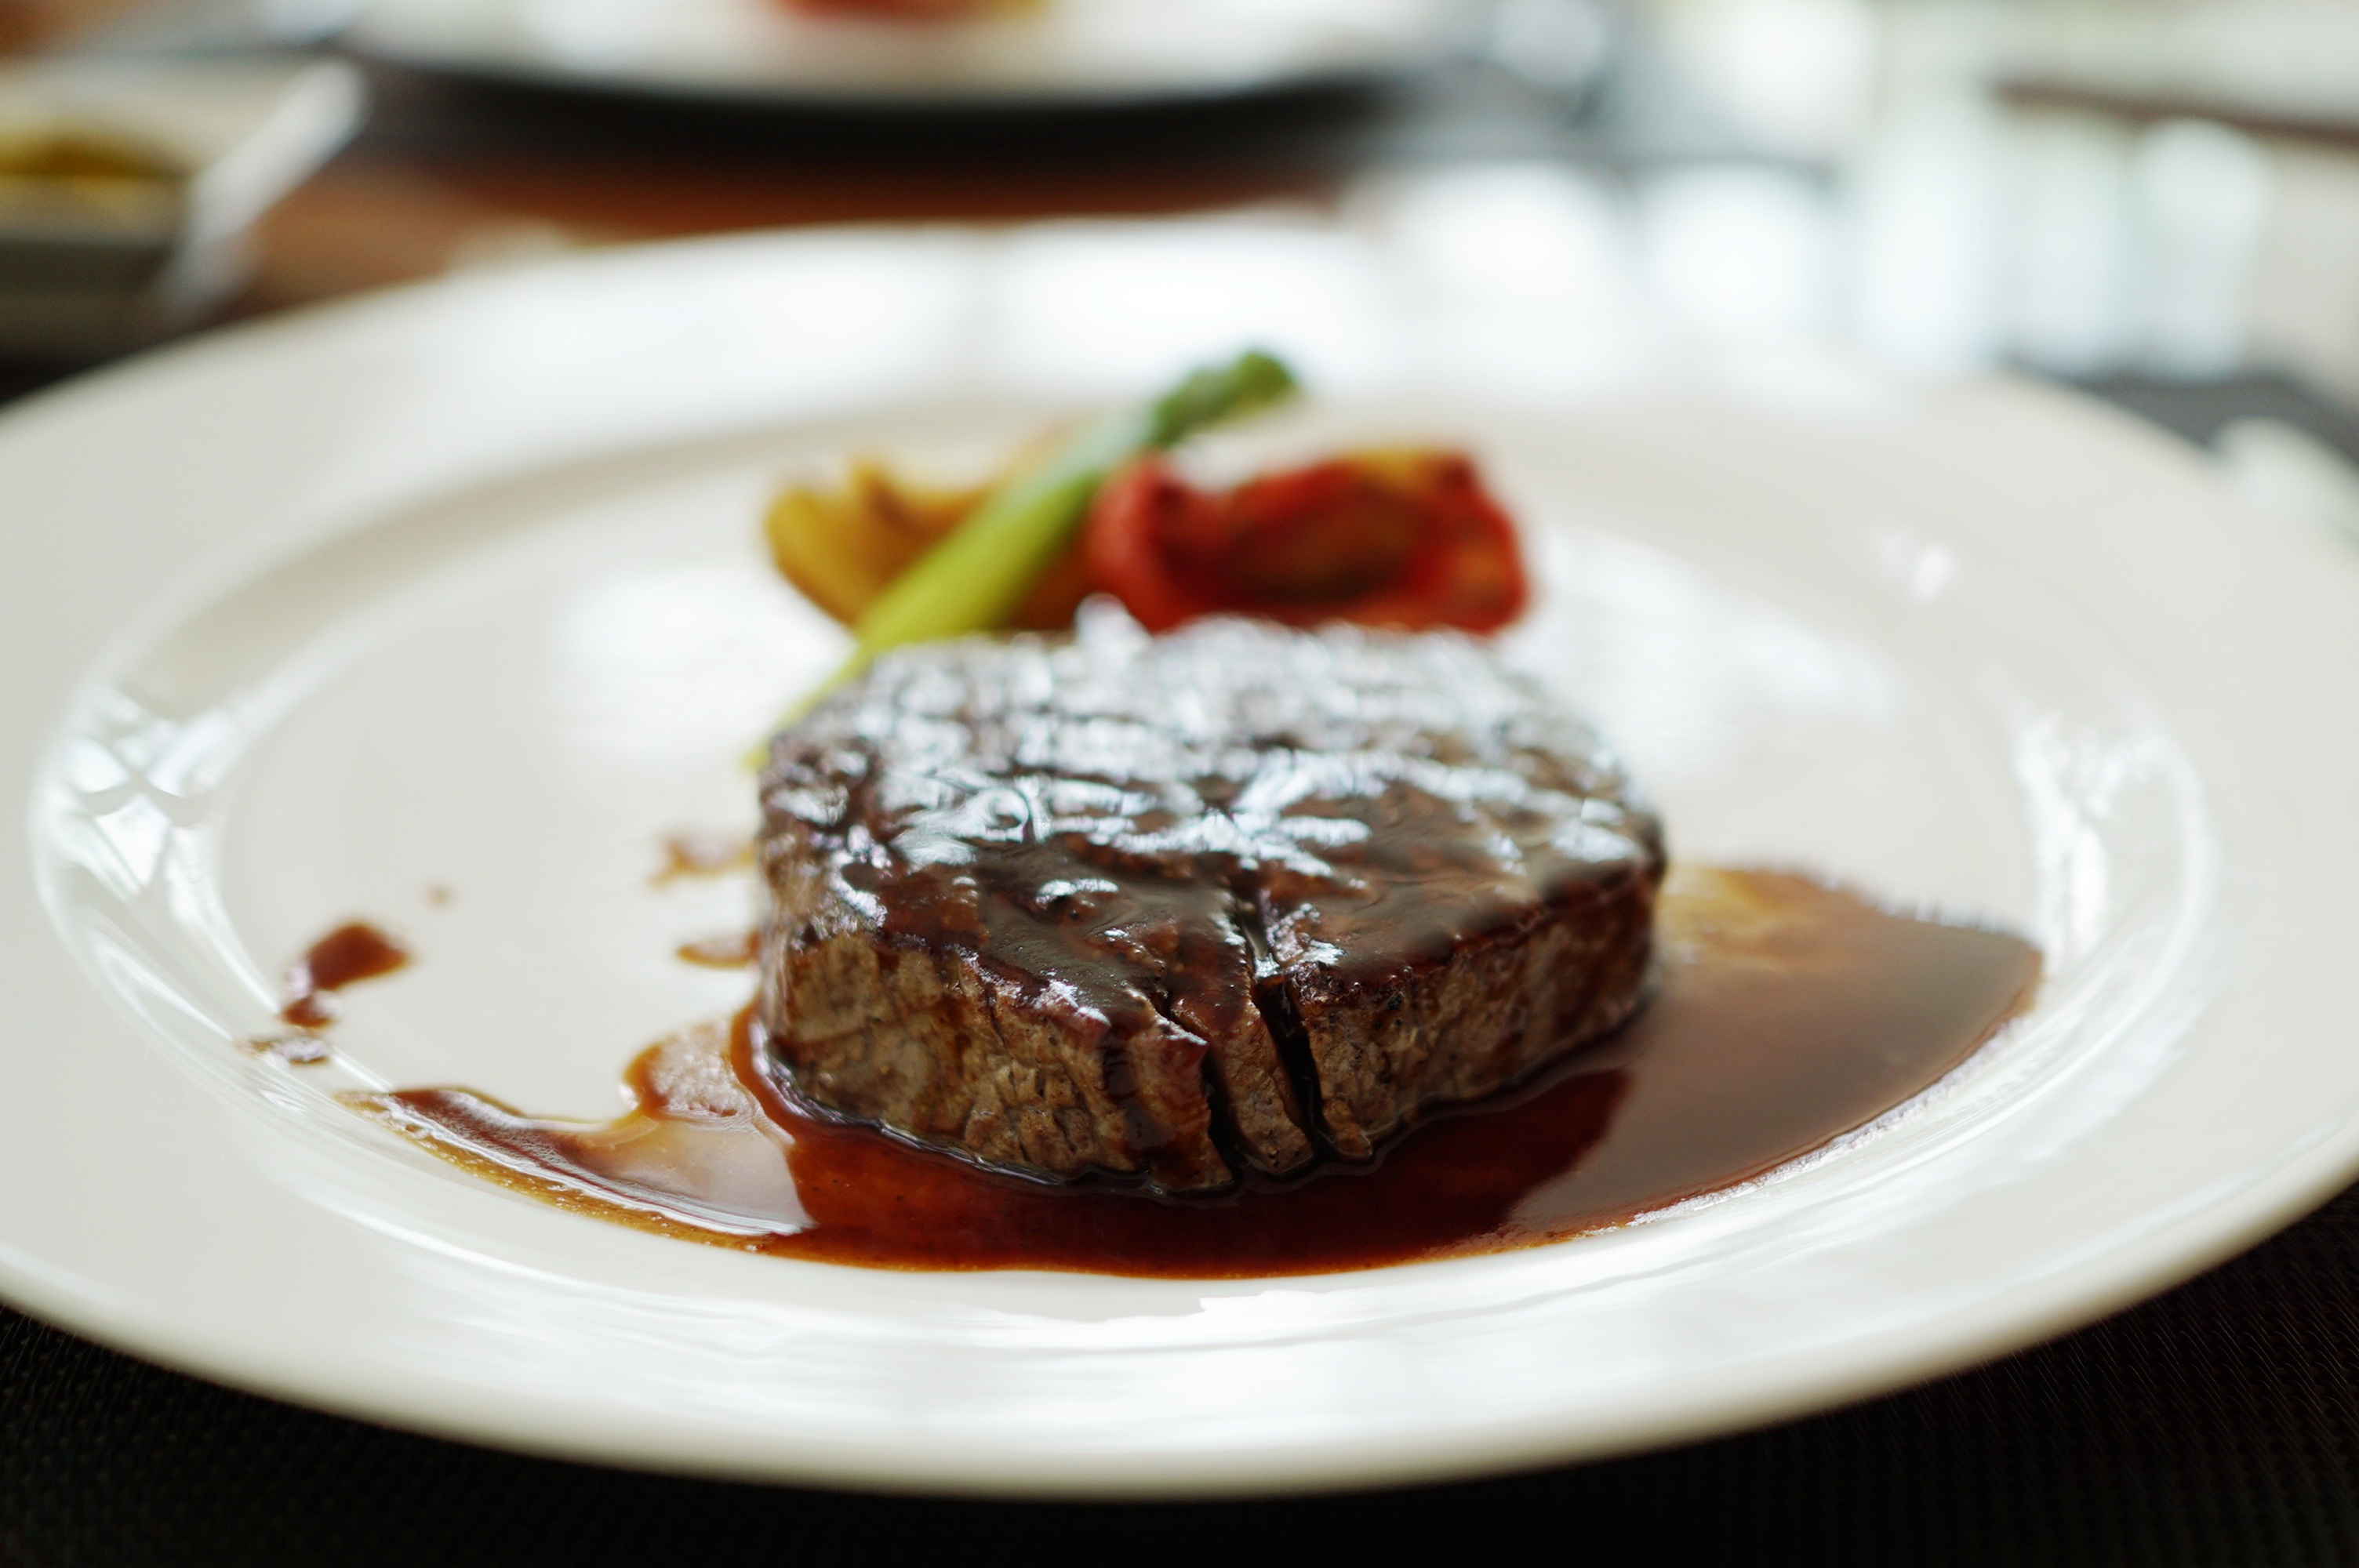
dish, meal, food, produce, breakfast, baking, dessert, meat, lunch, steak, in the evening, dinner, tapi rouge, rest assured